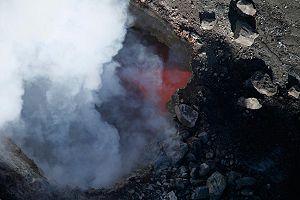
Le Halemaʻumaʻu ou Halemaumau est un cratère volcanique des États-Unis situé à l'intérieur de la caldeira sommitale du Kīlauea, à Hawaï. En éruption continue depuis le 3 janvier 1983, il comporte de manière plus ou moins permanente un lac de lave.